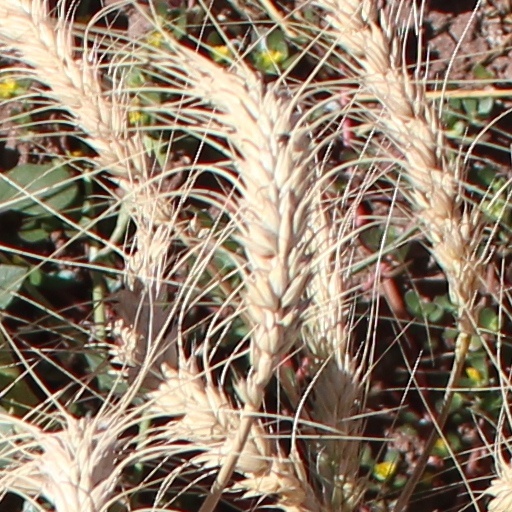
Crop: wheat